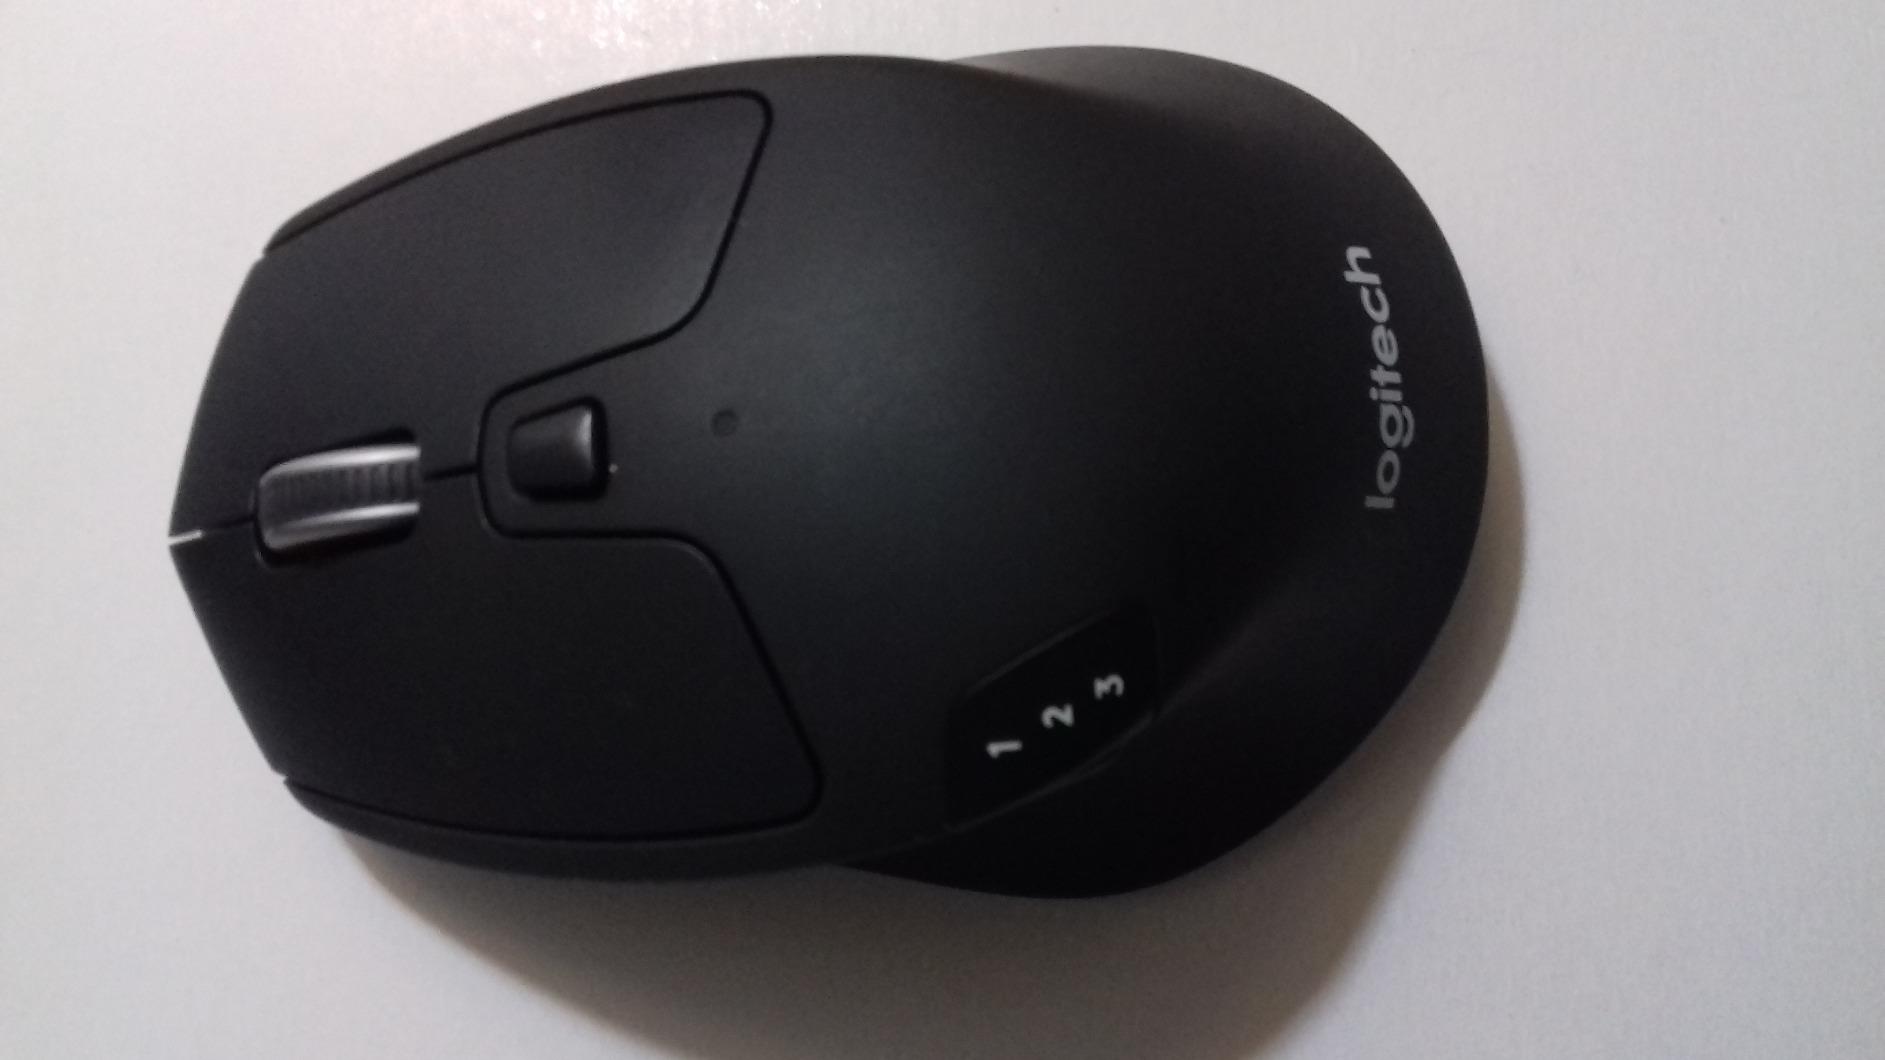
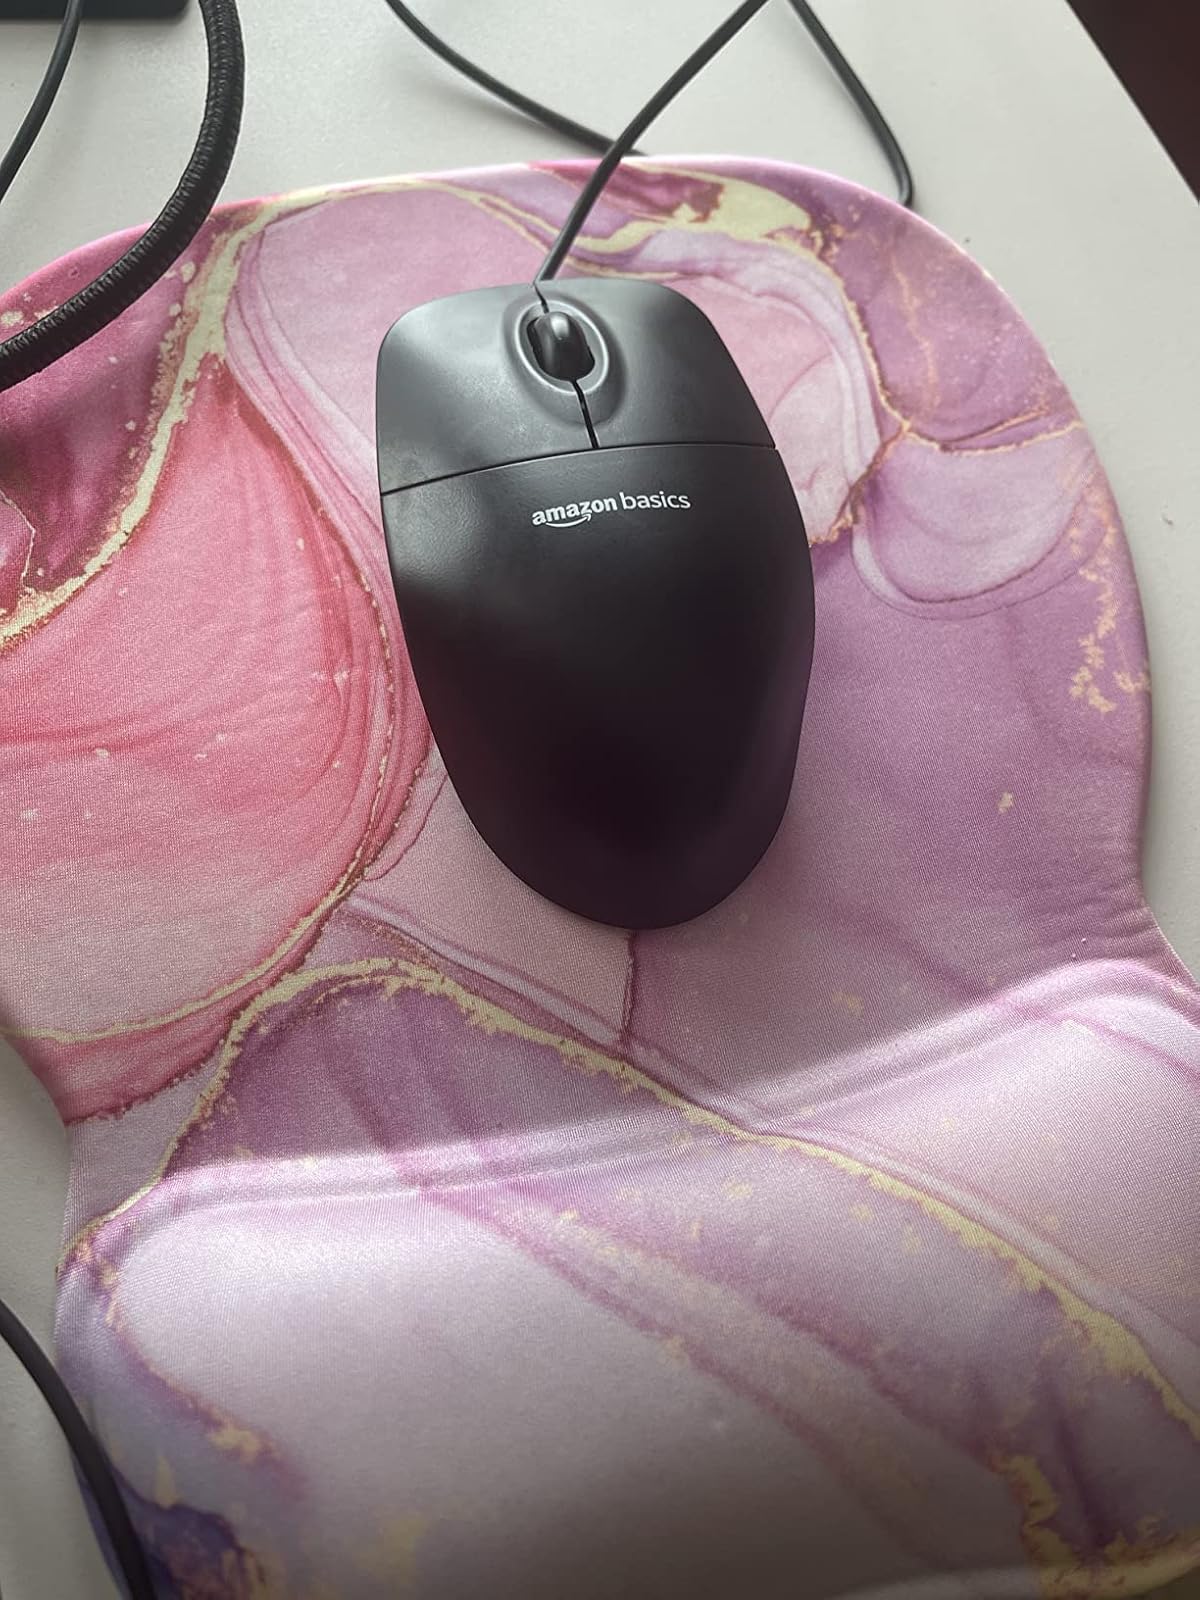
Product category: mouse
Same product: no